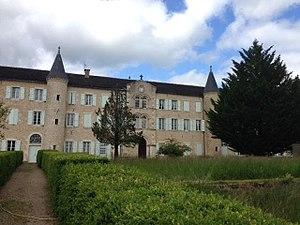
Vaylats est une commune française, située dans le département du Lot en région Occitanie.